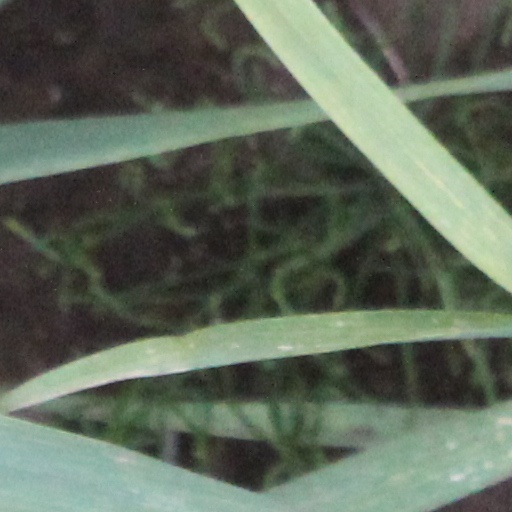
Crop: wheat